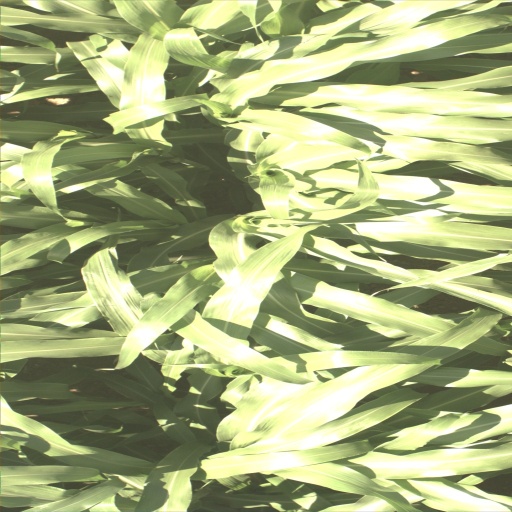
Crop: sorghum